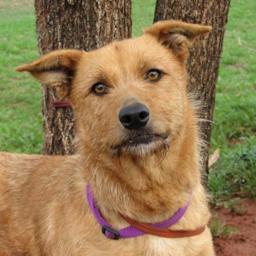
Animal: dogs